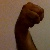
The image shows a hand gesture representing the letter 'M' in Indian Sign Language.